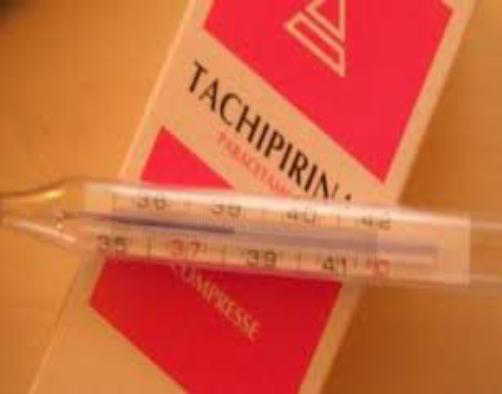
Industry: Medical